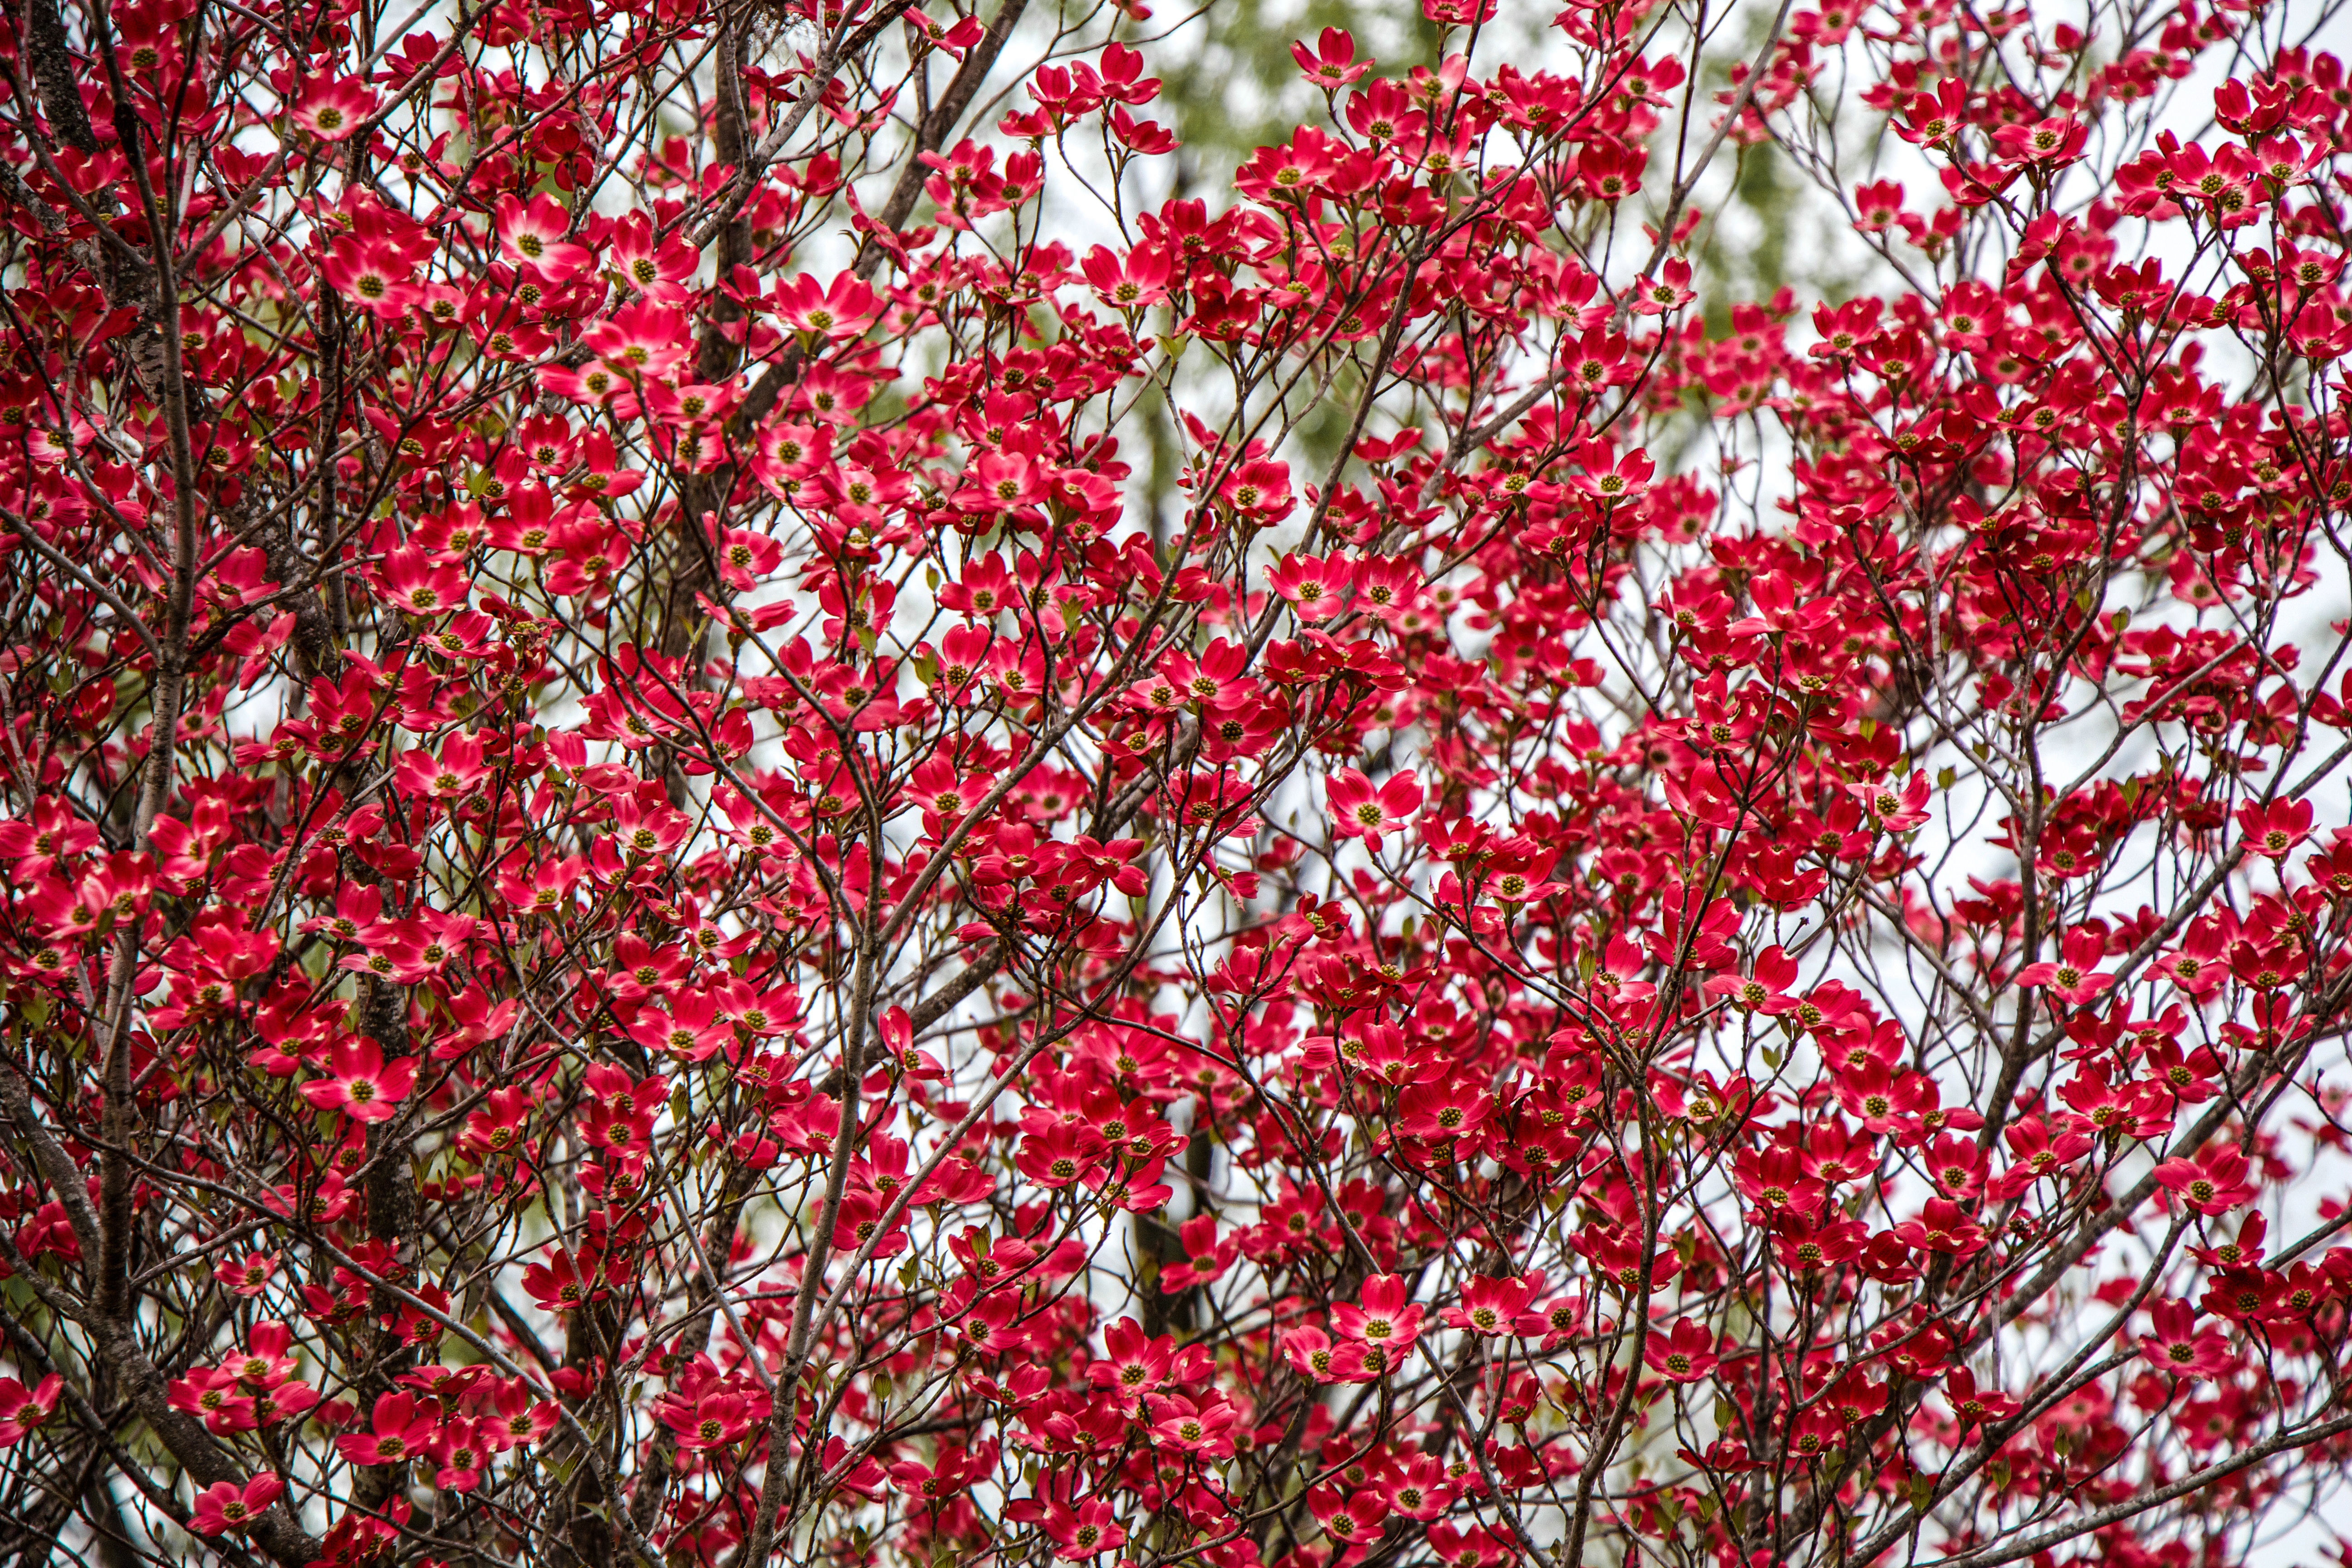
landscape, tree, nature, outdoor, branch, blossom, plant, sun, field, farm, meadow, countryside, leaf, flower, bloom, country, summer, rural, spring, green, red, produce, scenic, natural, autumn, scenery, fresh, colorful, garden, healthy, season, flowers, cheerful, south, happy, shrub, scene, rowan, fragrant, flower garden, virginia, flowering plant, nature landscape, woody plant, land plant